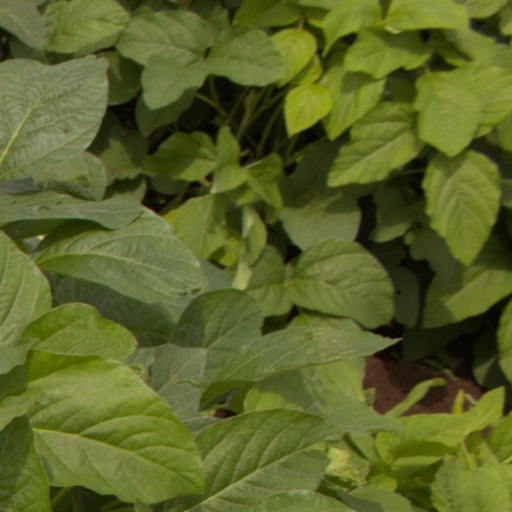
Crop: soybean